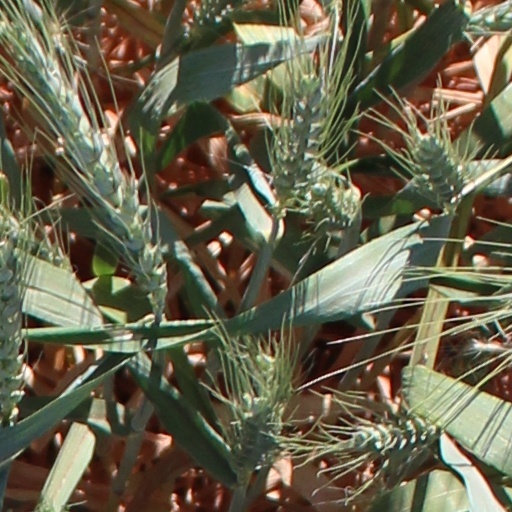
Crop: wheat